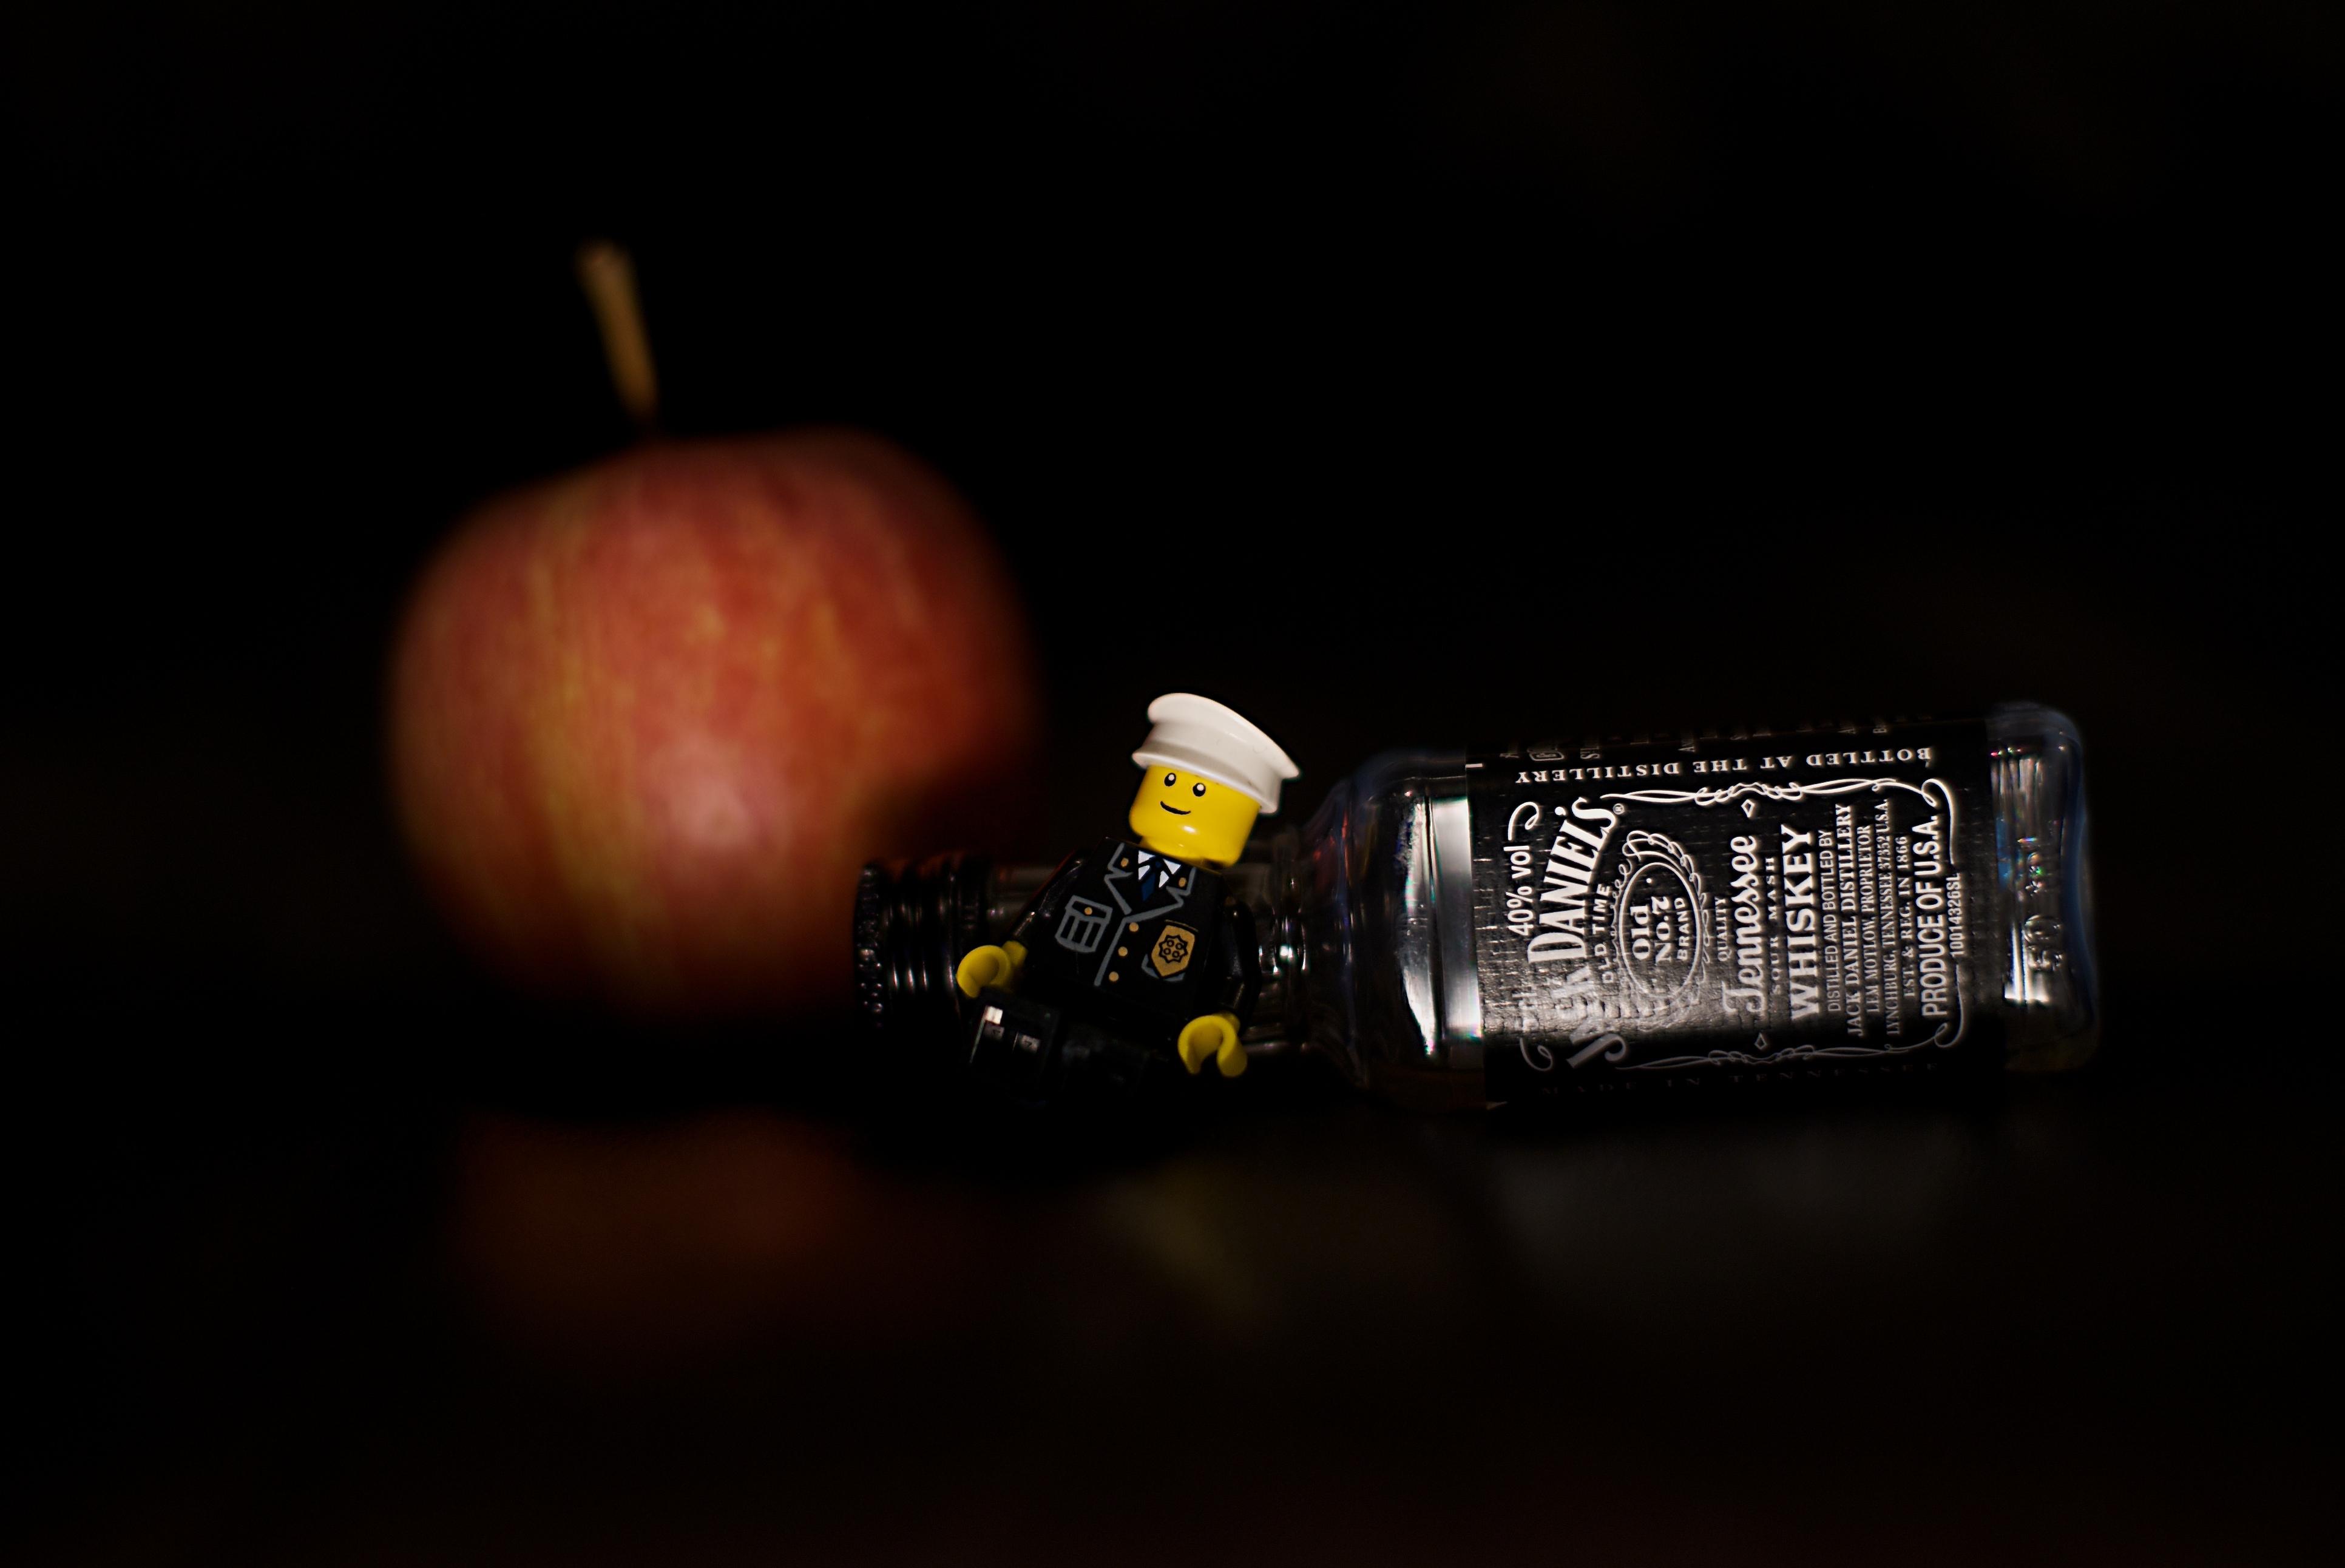
hand, apple, light, red, darkness, bottle, black, lighting, 50mm, lego, sony, jackdaniels, fiveoh, a100, jd, macro photography